Charles Tomlinson Griffes

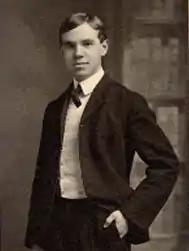
Charles Griffes at the beginning of the twentieth century

Charles Tomlinson Griffes (September 17, 1884 – April 8, 1920) was an American composer for piano, chamber ensembles and voice. His initial works are influenced by German Romanticism, but after he relinquished the German style, his later works make him the most famous American representative of musical Impressionism, along with Charles Martin Loeffler. He was fascinated by the exotic, mysterious sound of the French Impressionists, and was compositionally much influenced by them while he was in Europe. He also studied the work of contemporary Russian composers such as Scriabin, whose influence is also apparent in his use of synthetic scales.